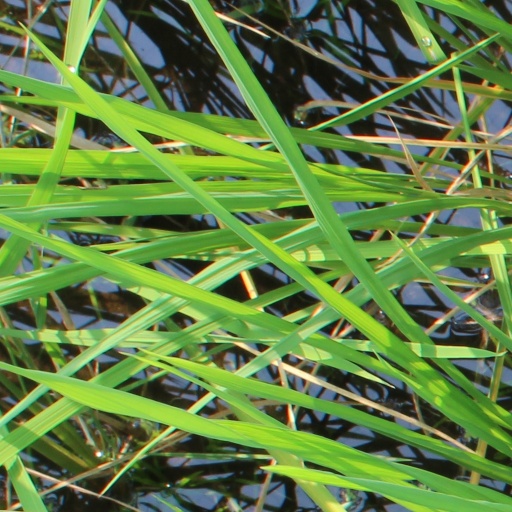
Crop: rice